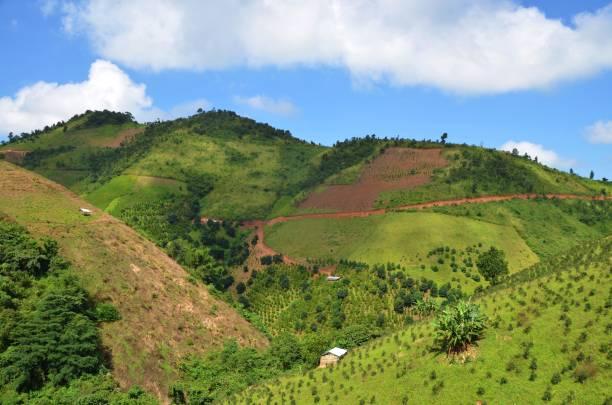
Kifungashio kilichotengenezwa kwa malighafi za plastiki, ndani zipo mbegu za mboga za majani aina ya spinachi, zinazolimwa na wakulima tofautitofauti hasa wenye bustani za nyumbani.